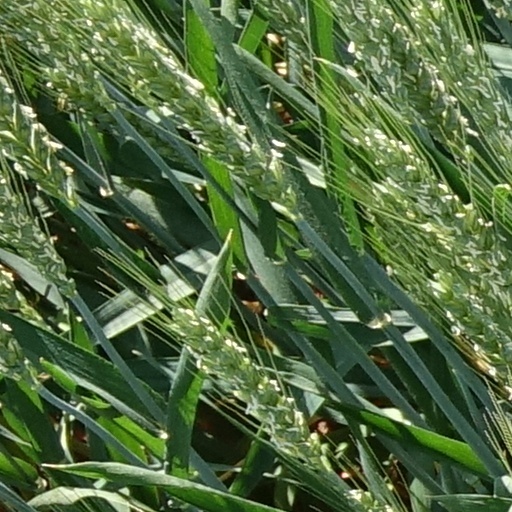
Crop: wheat